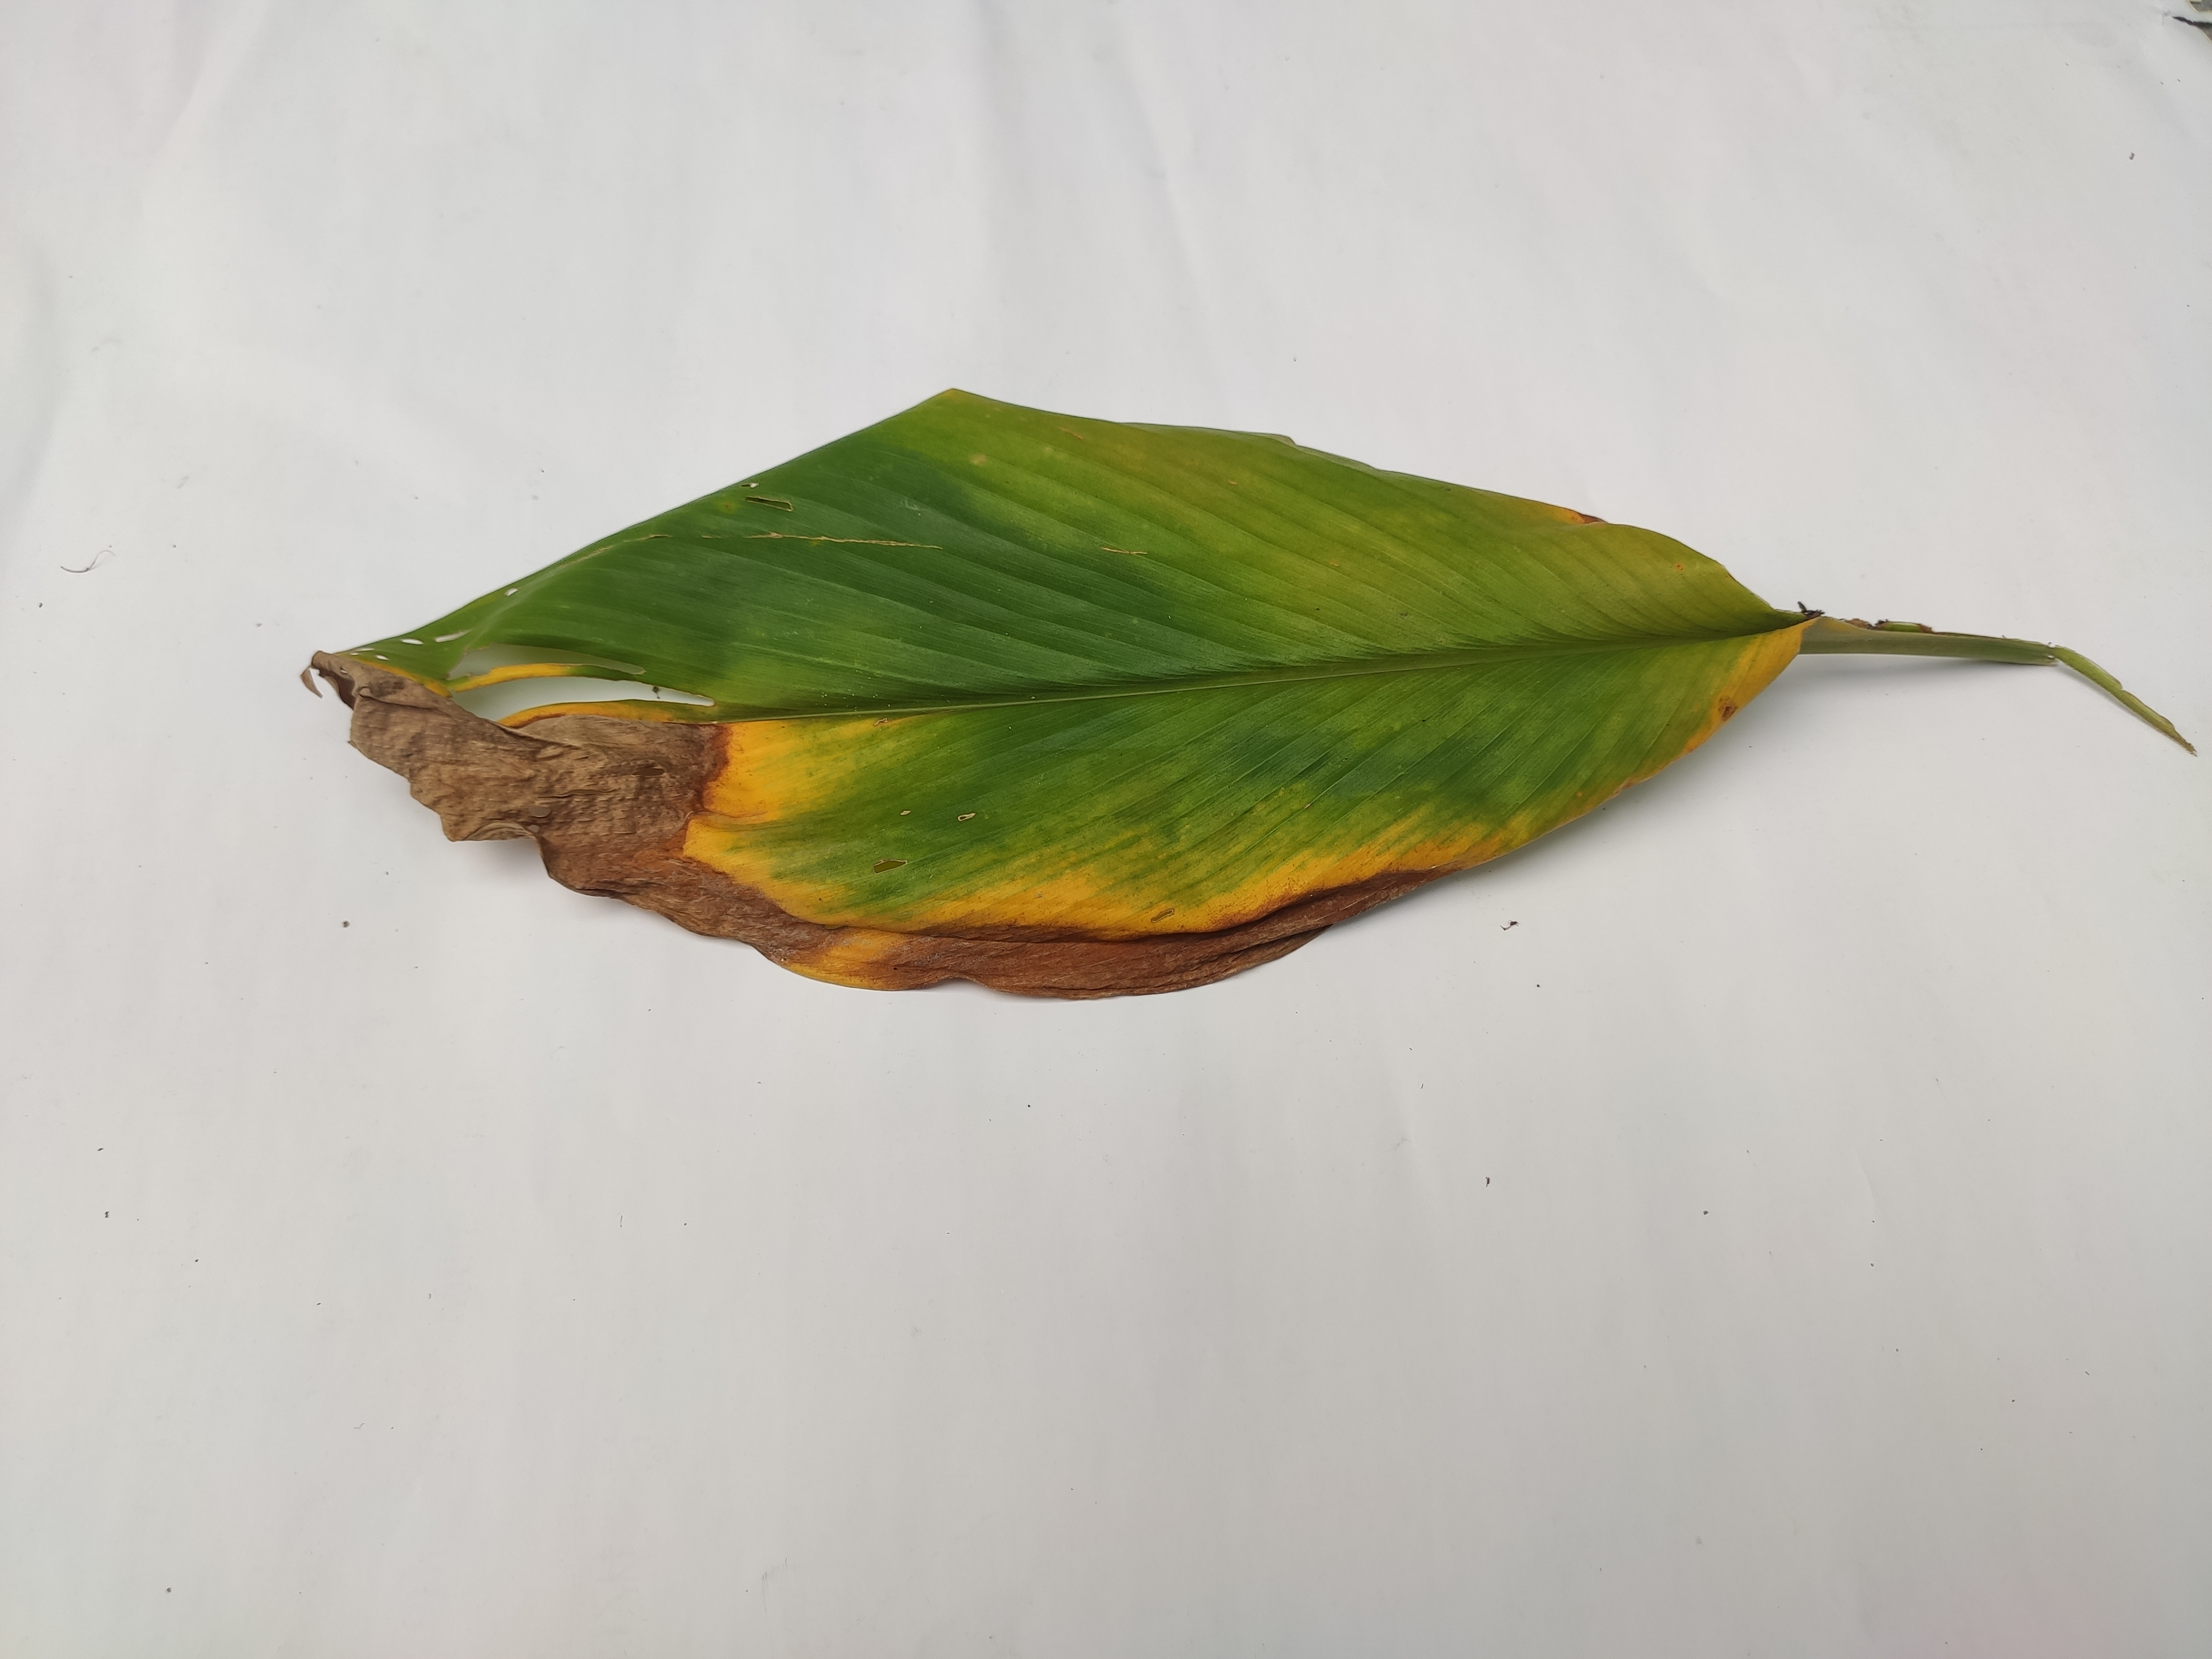
Label: Blotch